Blagoevgrad Municipality

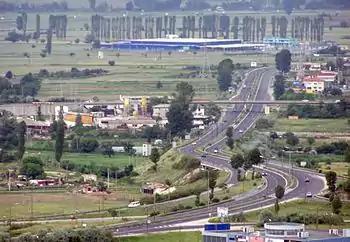
E79 in Blagoevgrad and the road to Logodazh behind it

The municipality has a very favorable location. E79 international road passes through Belo Pole and the western parts of Blagoevgrad alongside the Struma river and connects the region with Sofia on the north and Greece in the south. There is a parallel railway, which leads to Greece, but now due to the policy of the Greek rail operator there are no trains between Sofia and Athens. There is also a road connection with North Macedonia via Logodazh.